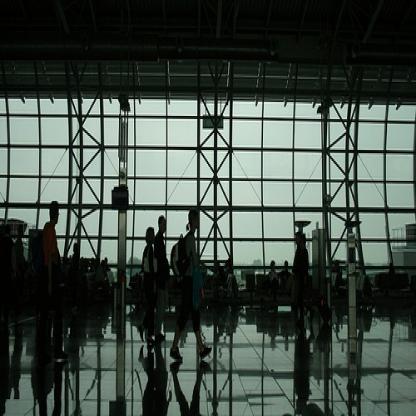
Scene: Indoor